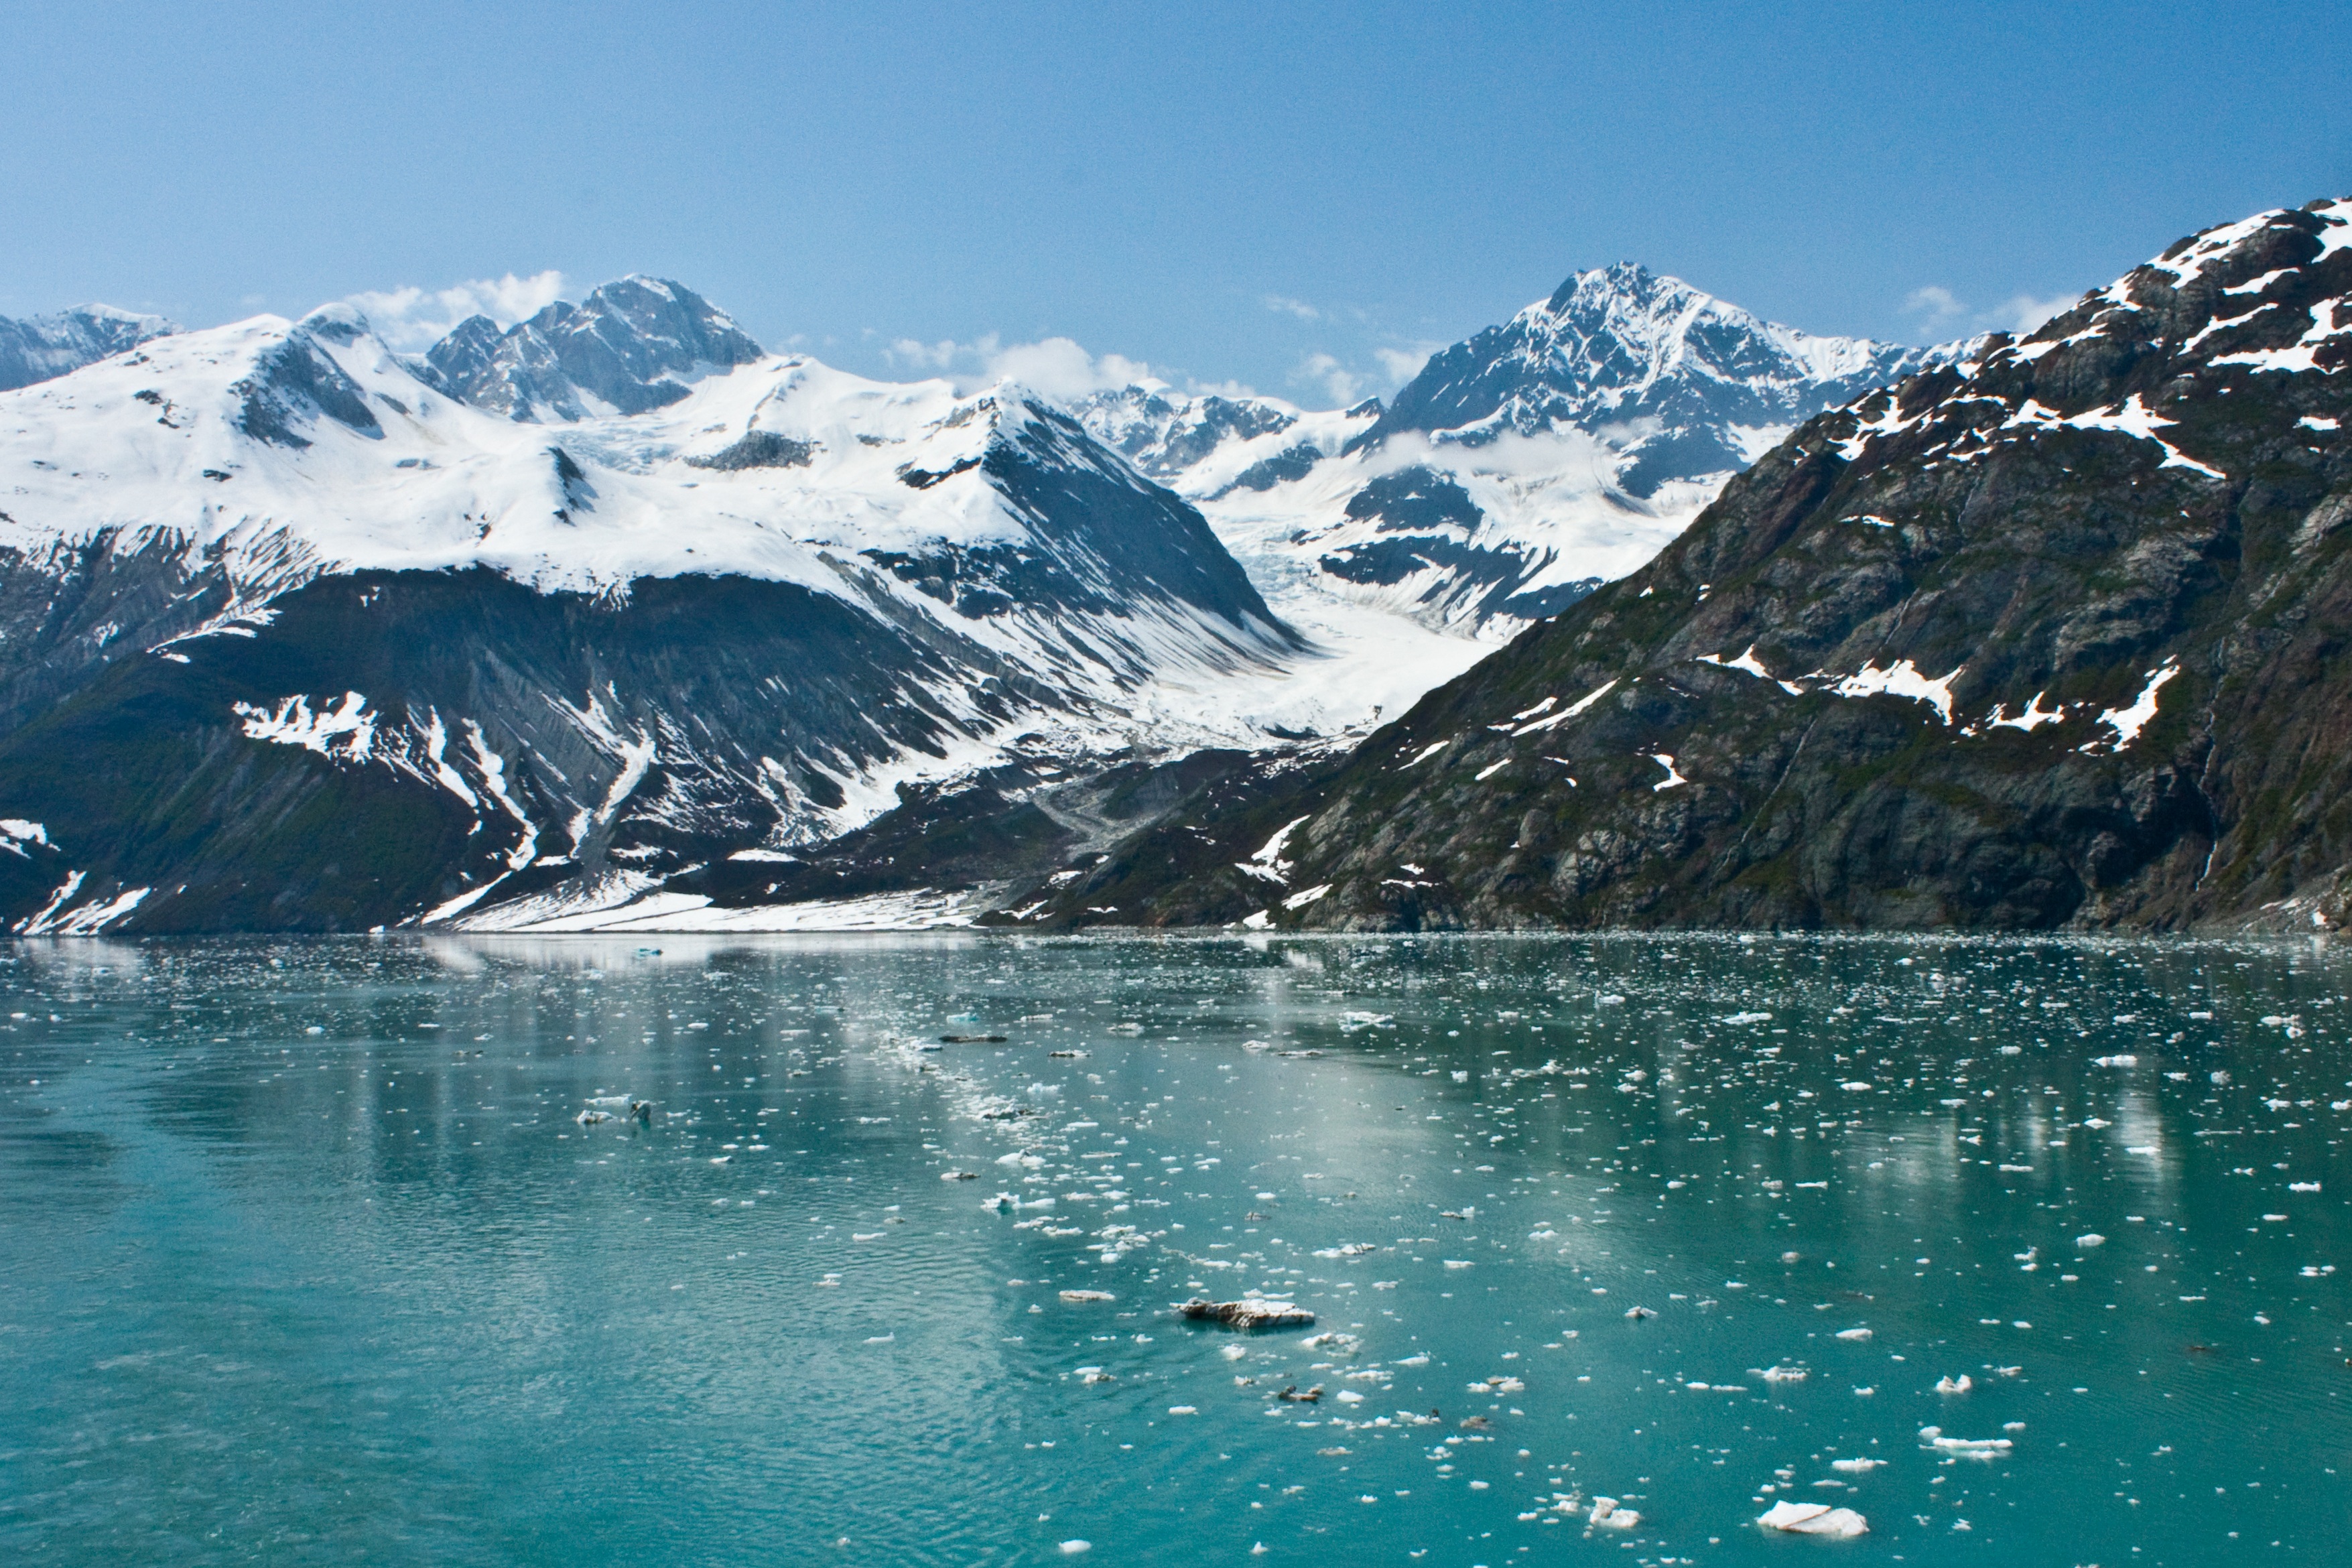
landscape, sea, mountain, snow, lake, mountain range, glacier, fjord, alaska, loch, landform, glacier bay, arctic ocean, geographical feature, mountainous landforms, glacial landform